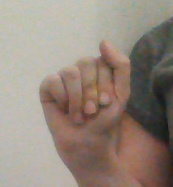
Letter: saad